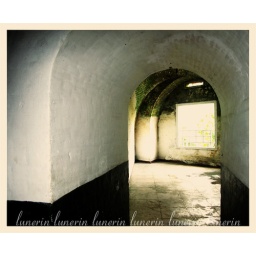
window by the door